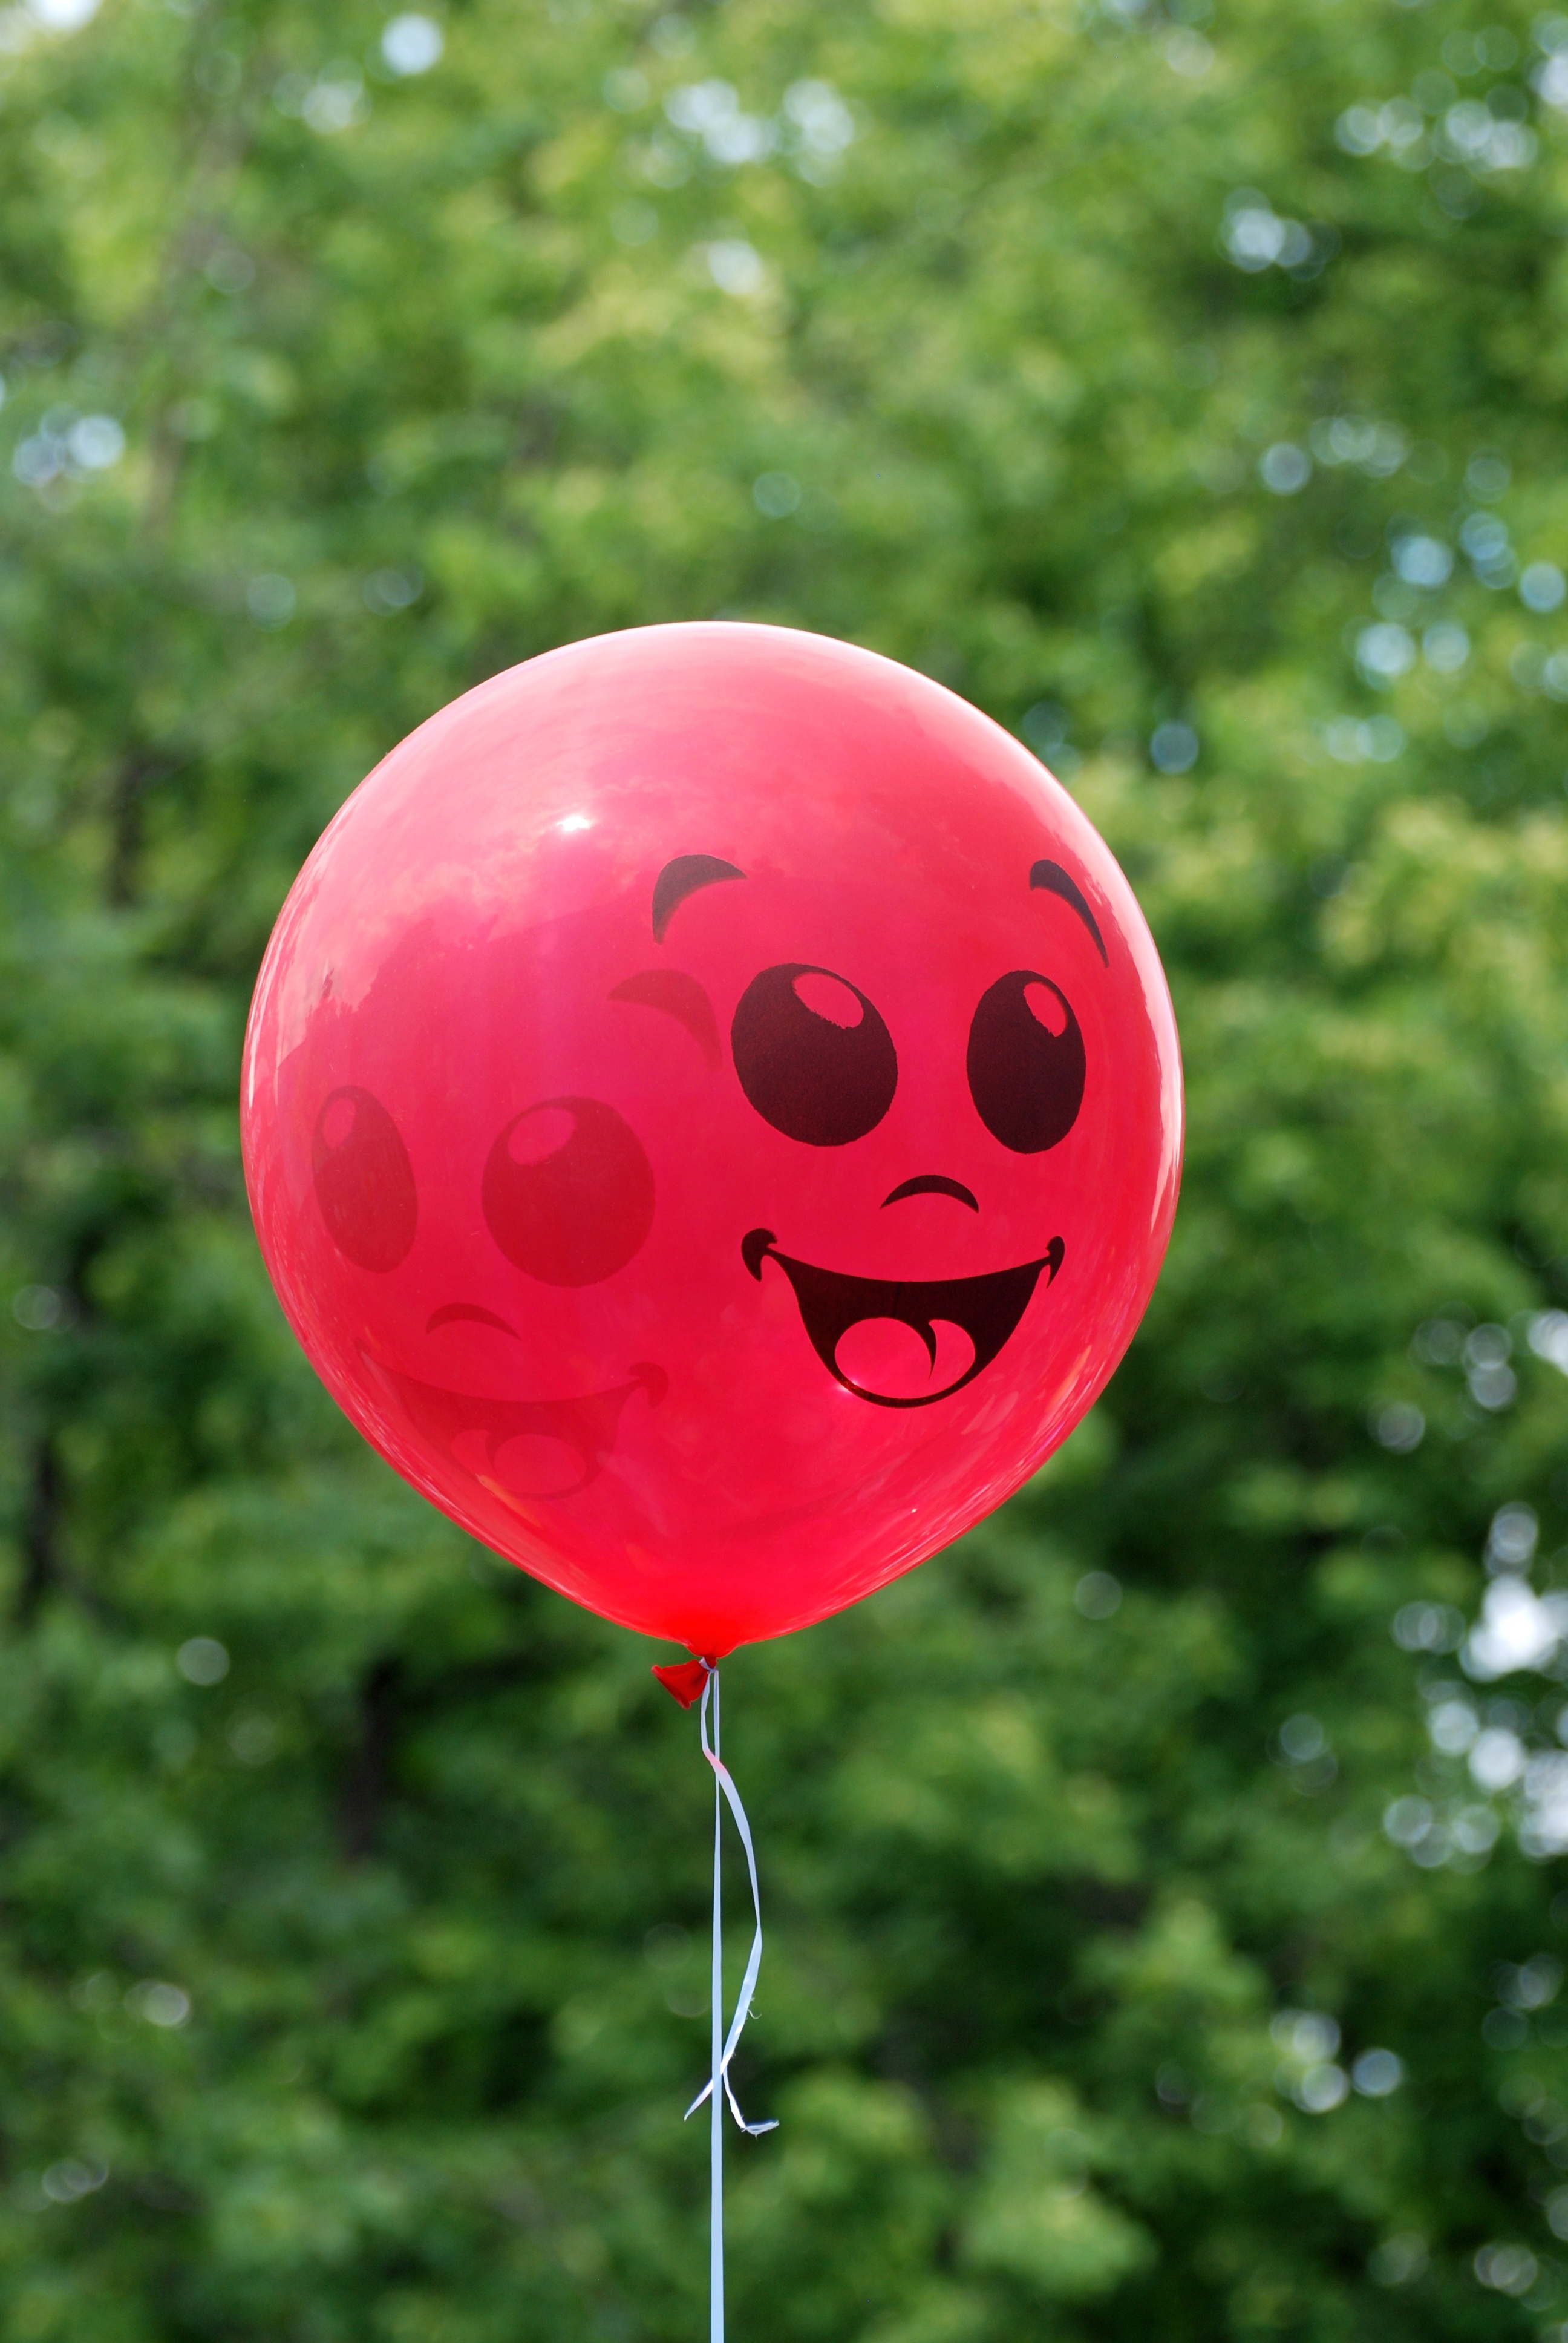
flower, balloon, food, green, red, nikon, toy, nikkor, russia, d80, 70300mm, nikond80, 70300mmf4556gvr, yaroslavl